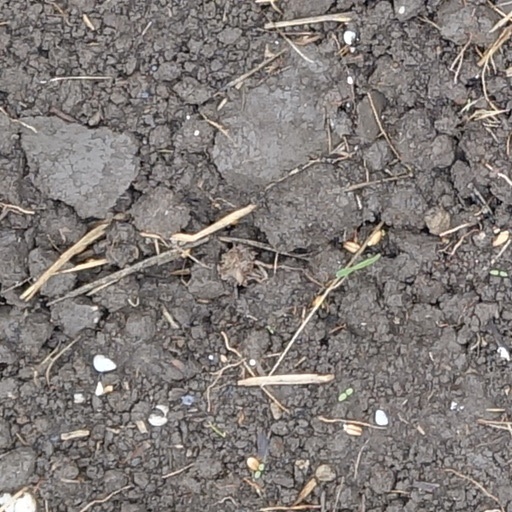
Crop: wheat